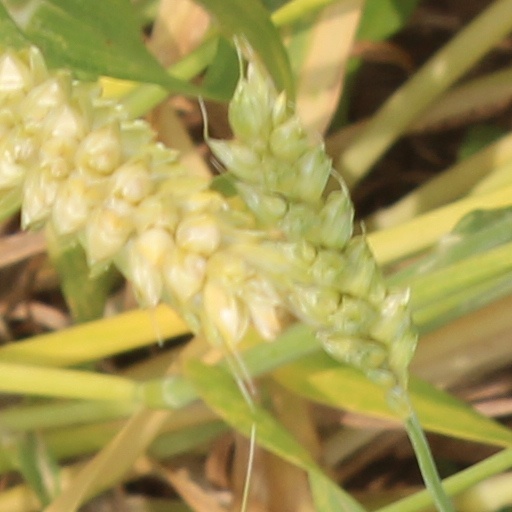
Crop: wheat